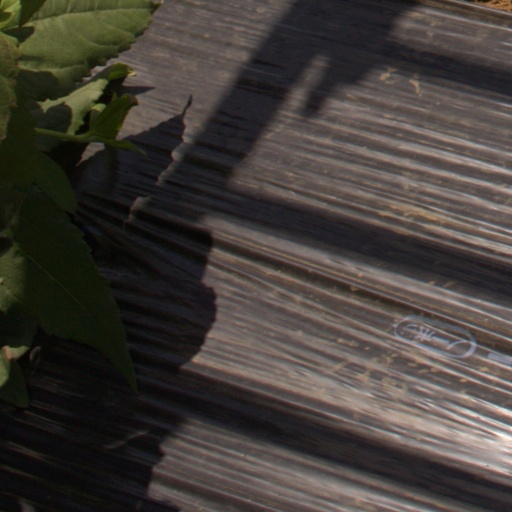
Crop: Jerusalem artichoke